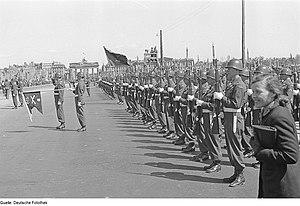
La 78ᵉ division d'infanterie est l'une des divisions d'infanterie de l'armée de terre des États-Unis.